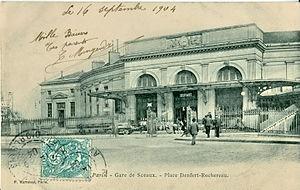
La ligne de Sceaux est une ligne de chemin de fer de la banlieue sud de Paris, qui reliait initialement la place Denfert-Rochereau, à Paris, à la commune de Sceaux.